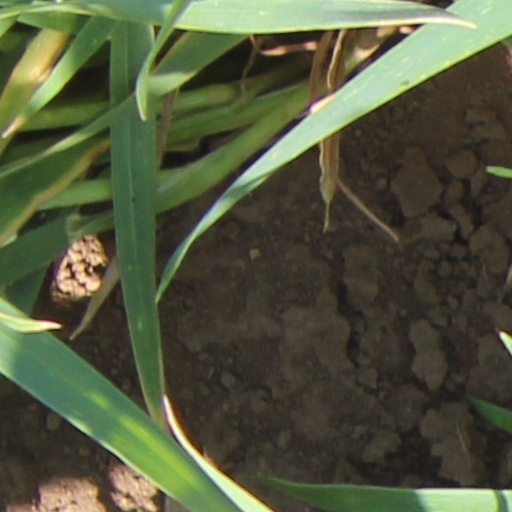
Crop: wheat